The Really Terrible Orchestra of the Triangle

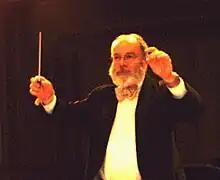
"My Strow" W. Sands Hobgood conducting a 2008 concert

RTOOT's mission is twofold: to provide a unique opportunity for musicians in the Triangle who want to play music with a group (regardless of talent), and to attract an audience from throughout the community. Auditions are partially an attempt to weed out players who are too competent. Professional musicians may be accepted if they play an instrument never played before, badly enough.